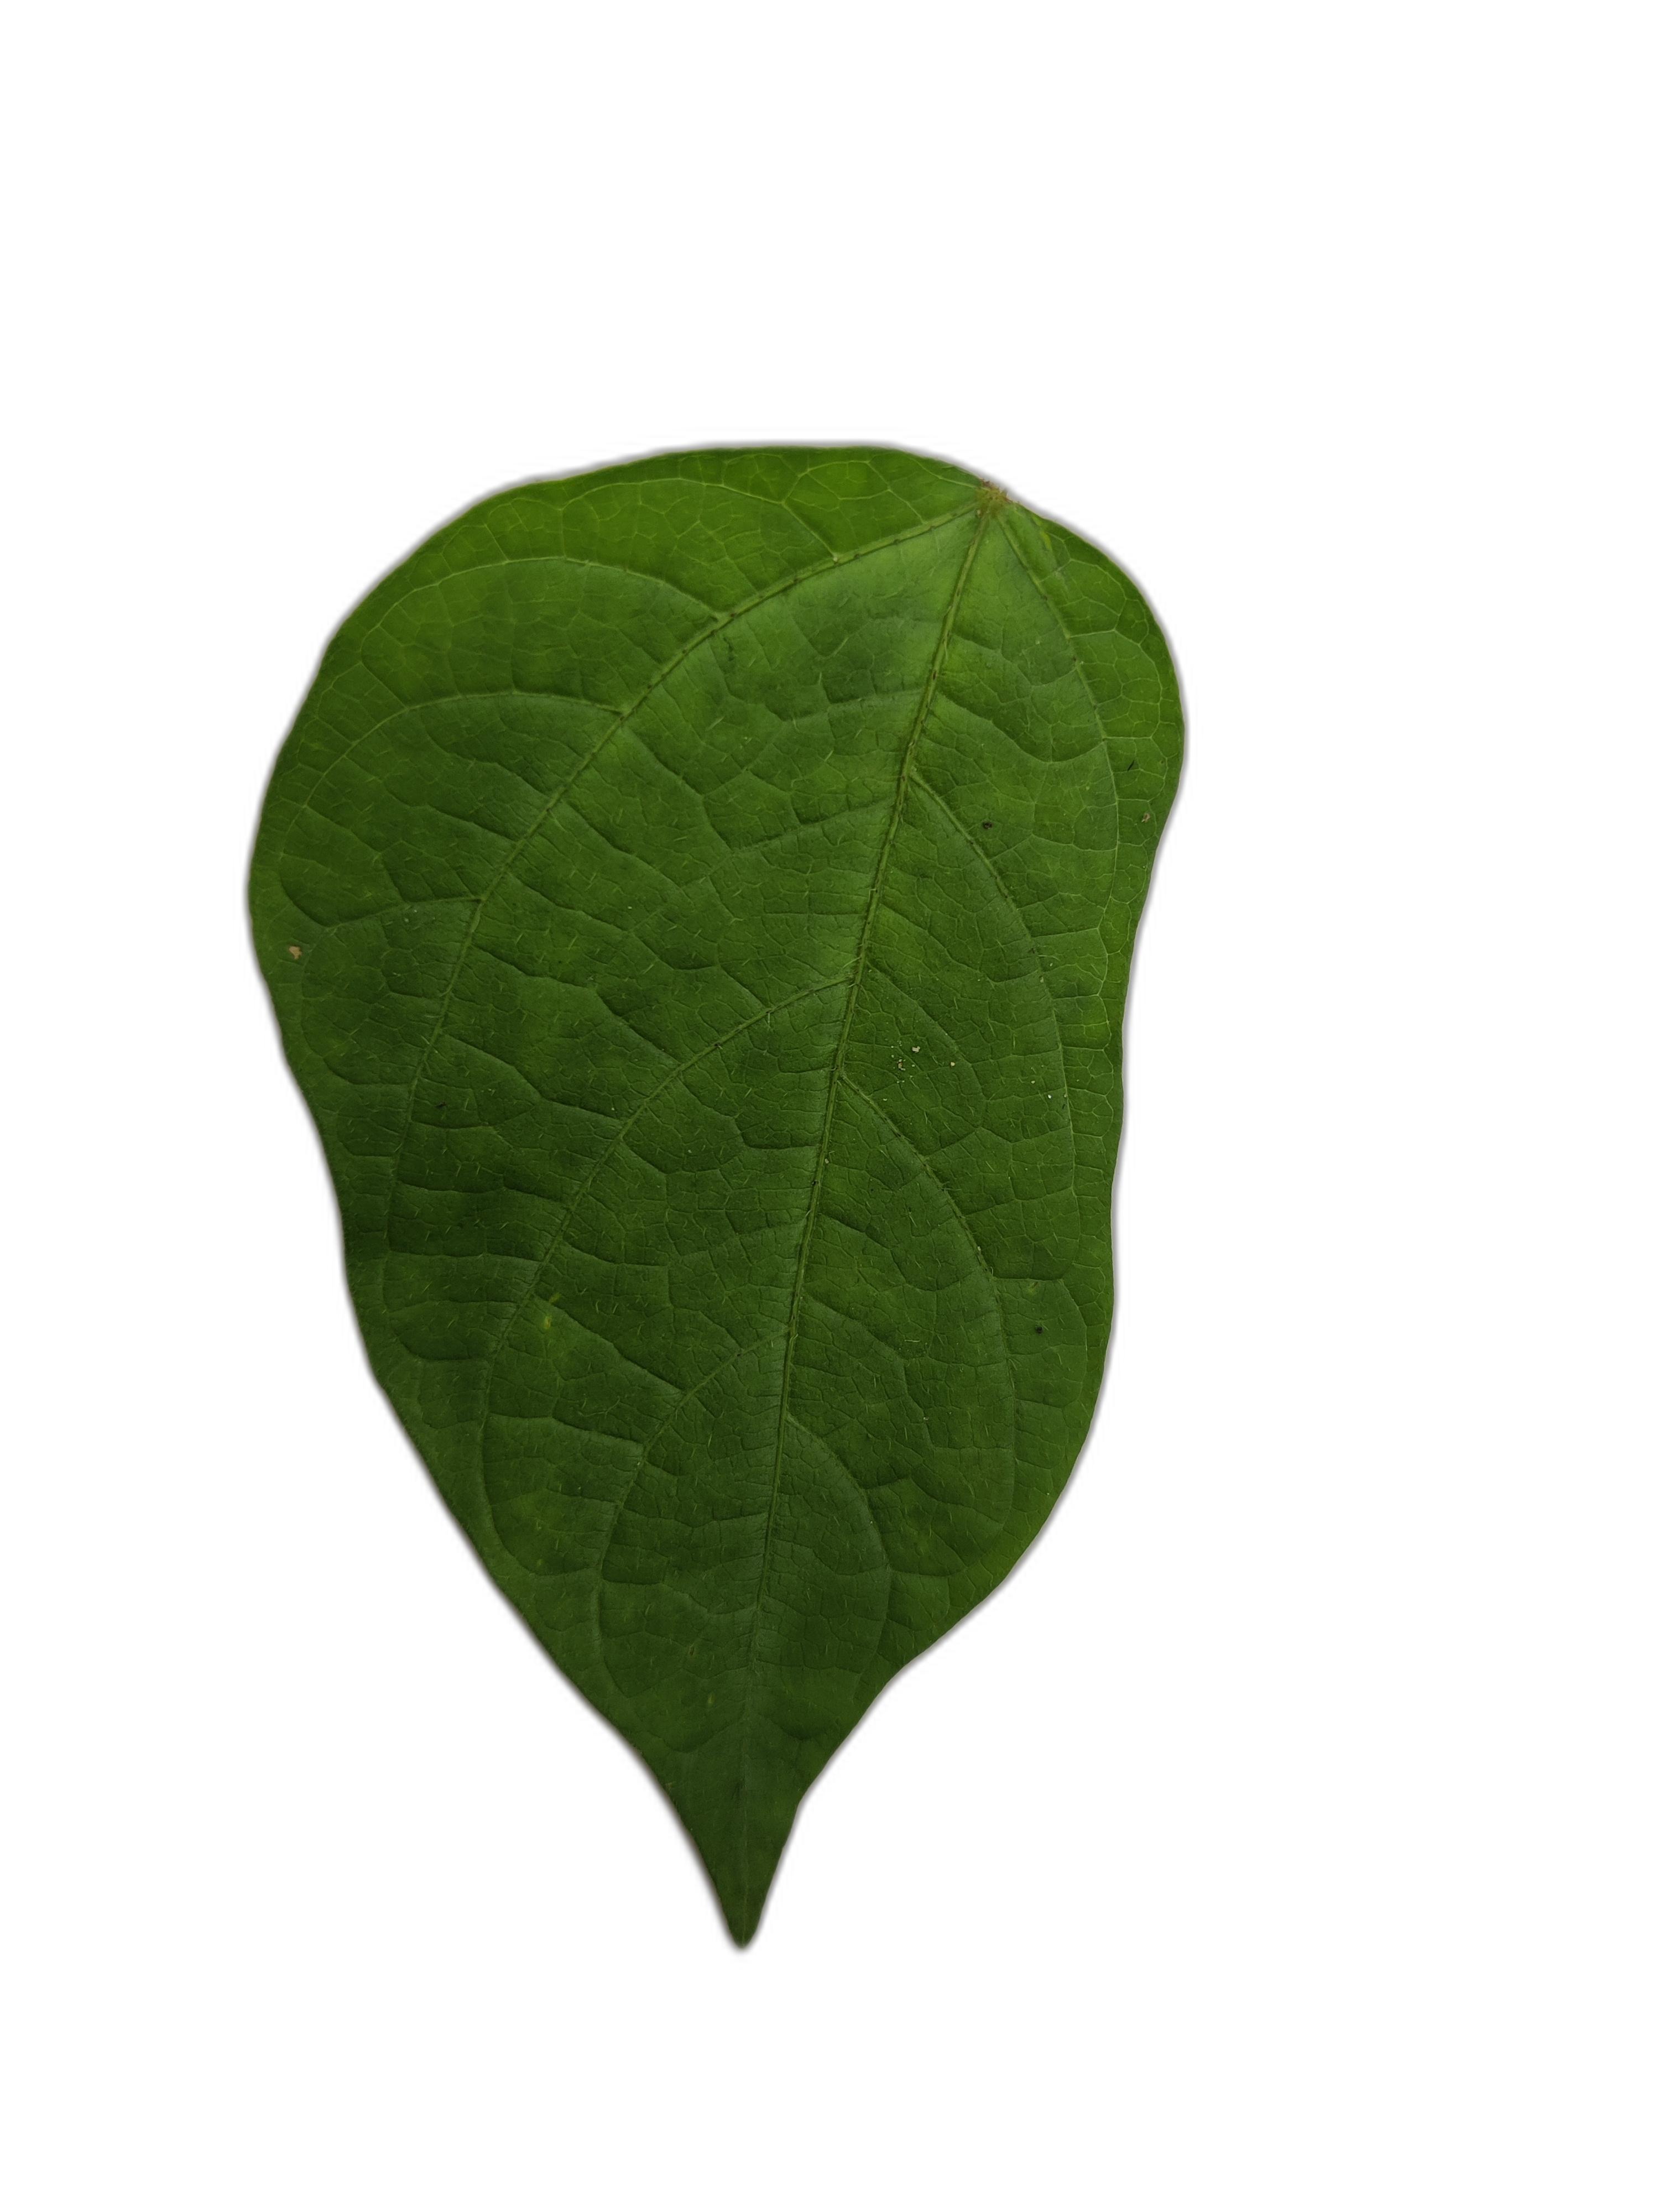
Label: Healthy